The Humps

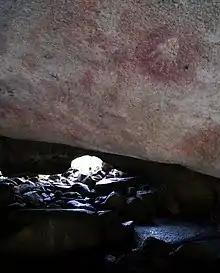
Rock art in Mulka's Cave

On the north-eastern edge of The Humps is Mulka's Cave, also known as Bate's Cave. The cave contains Aboriginal rock art comprising over 450 hand prints and images. Most sites of Aboriginal art in the region contain fewer than 30 motifs. While visitation has damaged the site, mitigation strategies put into place appear to have arrested further damage. Mulka's Cave is protected under the Aboriginal Heritage Act. It is also both a Protected Area and listed on the Register of the National Estate.